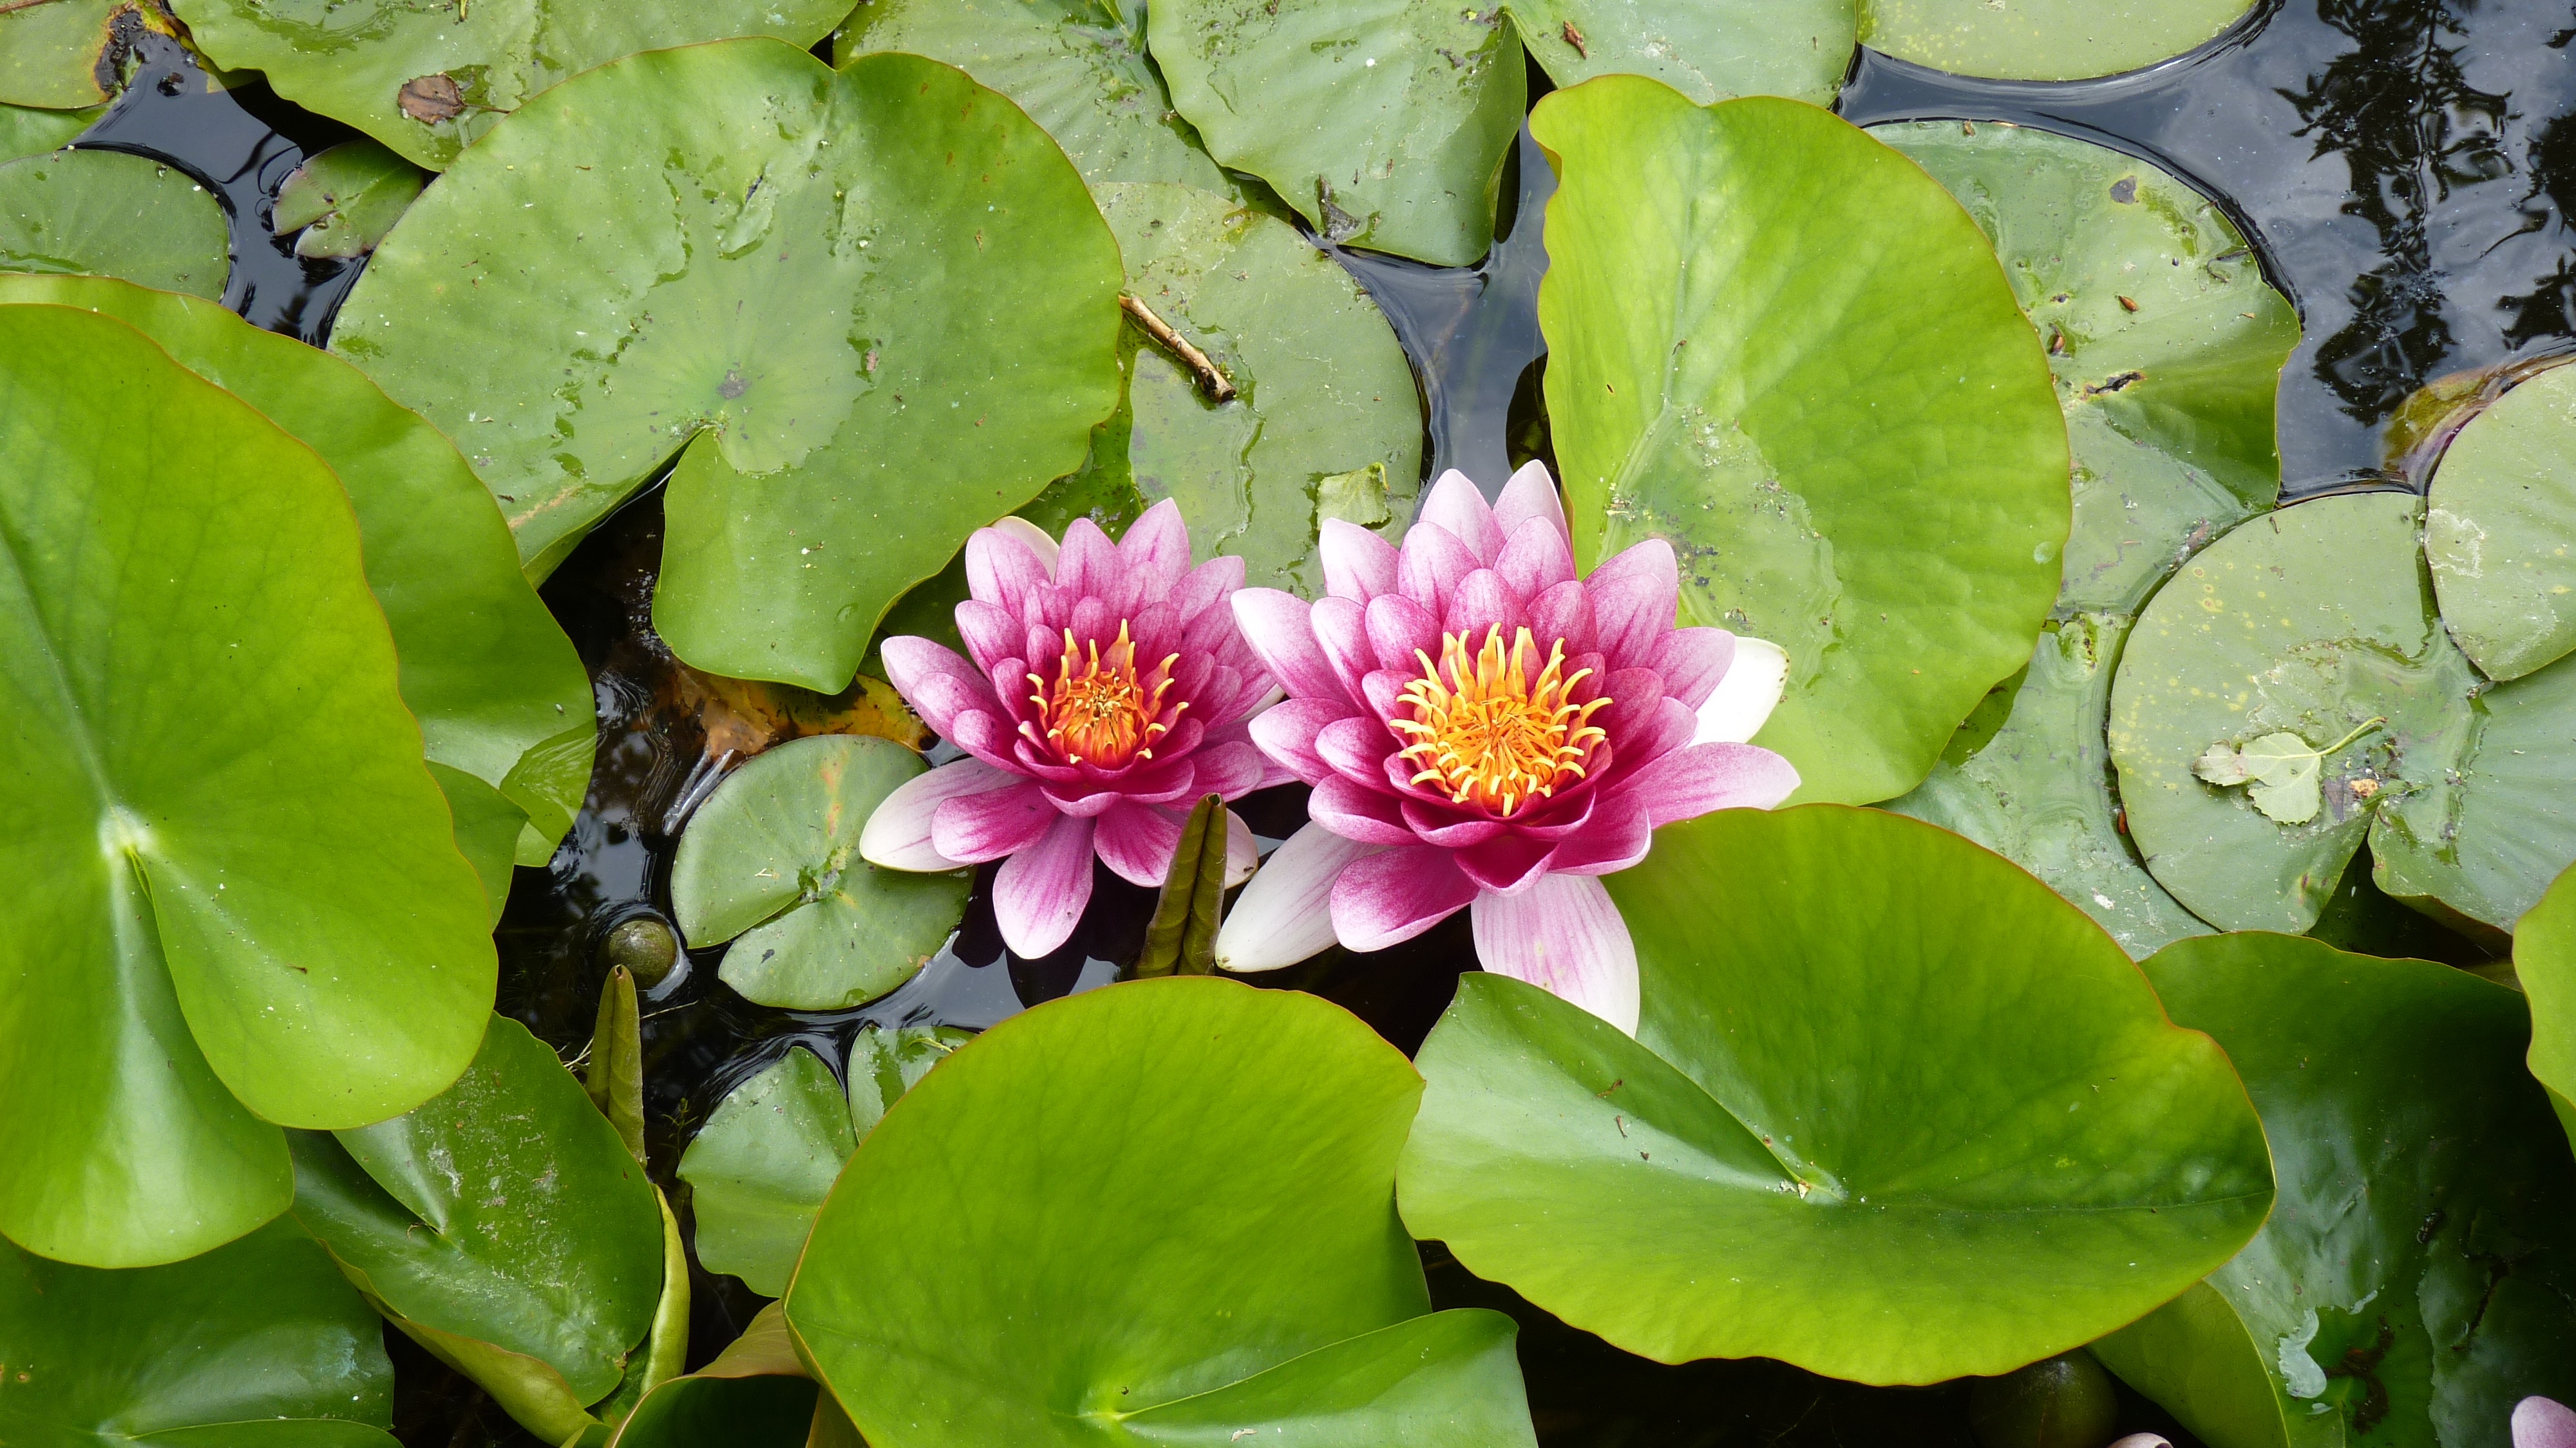
nature, blossom, plant, leaf, flower, petal, pond, green, botany, garden, sacred lotus, aquatic plant, flora, water lily, wildflower, lotus, garden pond, flowering plant, annual plant, land plant, lotus family, proteales